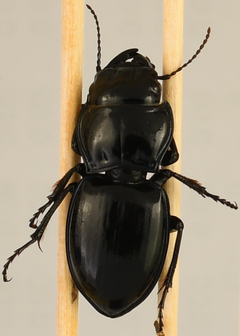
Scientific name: Pasimachus californicus
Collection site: Konza Prairie Biological Station NEON (KONZ), plot KONZ_002